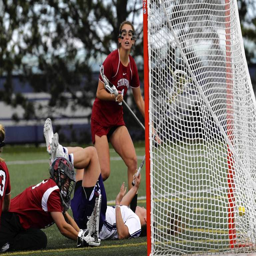
person blows past the defense to score a dramatic goal in the first half .